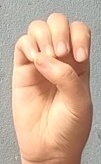
ASL sign: E